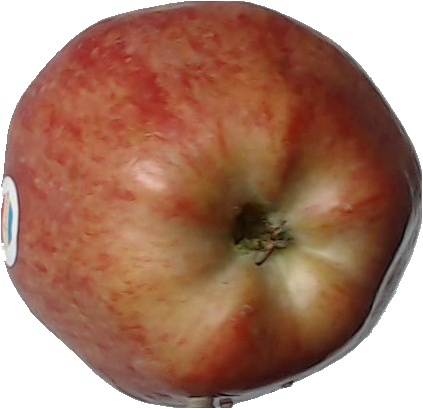
Label: apple_red_1